Cigarette advertising in Indonesia

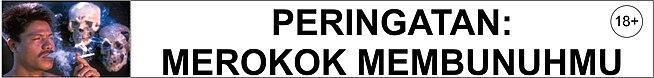
Warning used from late 2013 to 2018

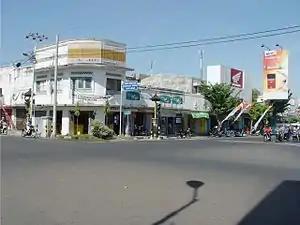
Street view in Singaraja, Bali, with a Djarum Super Compact Size advertisement in the far right, captured in 2005, reading: "New! Djarum Super CS, kemasan gaul" (the "kemasan gaul" means "(with) trendy packaging"), the advertisement itself was a mix of Indonesian and English.

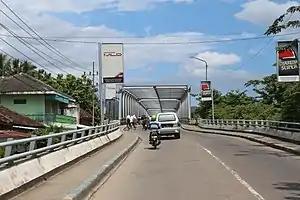
Djarum Super MLD and Djarum Super outdoor advertisements in a bridge in Arjowinangun, Pacitan Regency

Per Article 46 of the Indonesian Broadcasting Law, cigarette advertisements are prohibited from showing cigarette packaging or smoking scenes, with the exception of the (Warning: Smoking kills you) warning used by advertisements during 2013 to 2018, which features the image of a man smoking in front of skulls. It has been replaced ever since with image of a laryngeal cancer survivor underwent laryngectomy, due to presumed contradictive effect for promoting smoking. Until 2024, it says: , followed by a toll-free quitline number operated by the Ministry of Health. Mentioning the product as cigarettes is also prohibited, with the exception of warning messages that already mentioned the Indonesian word for smoking, "merokok". This rule was technically violated by a Sukun Merah Wangi advertisement dated from early 2010s, of which was possibly only aired on certain local TV stations. The word "kretek" is not covered by this rule, and thus commonly used by the cigarette advertisements to refer their product type.